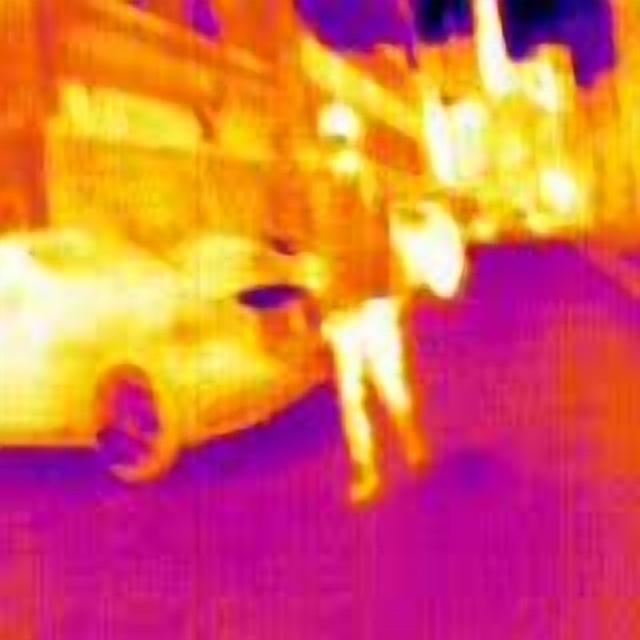
Detected objects:
label: person